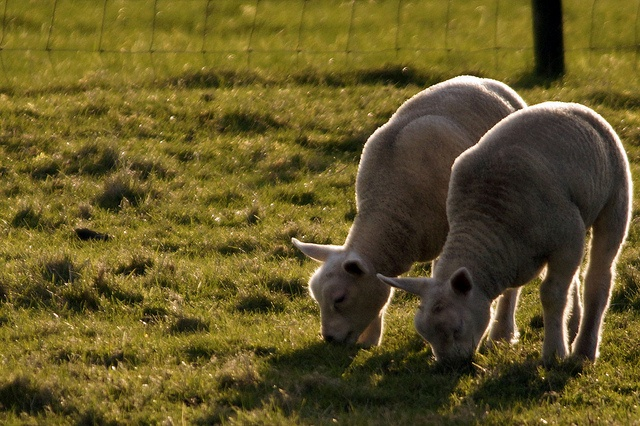
two sheep grazing next to each other on a green field
Two animals eat grass with a fence behind them.
Two sheep grazing in a grassy field near a wire fence.
The two sheep are grazing in the field.
Two animals grazing in a fenced green pasture.